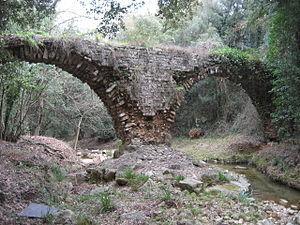
Sophia Antipolis, située dans le département des Alpes-Maritimes, est la plus importante et première technopole de France et d'Europe, fondée en 1969 sous l'impulsion de Pierre Laffitte.
Antipolis était alimenté à l'époque romaine par deux aqueducs, l'aqueduc de la Font Vieille et l'aqueduc de la Bouillide.
L'aqueduc de Fontvieille est une oeuvre d'architecture dans les Alpes-Maritimes qui amenait l'eau à la ville antique d'Antipolis, aujourd'hui Antibes.